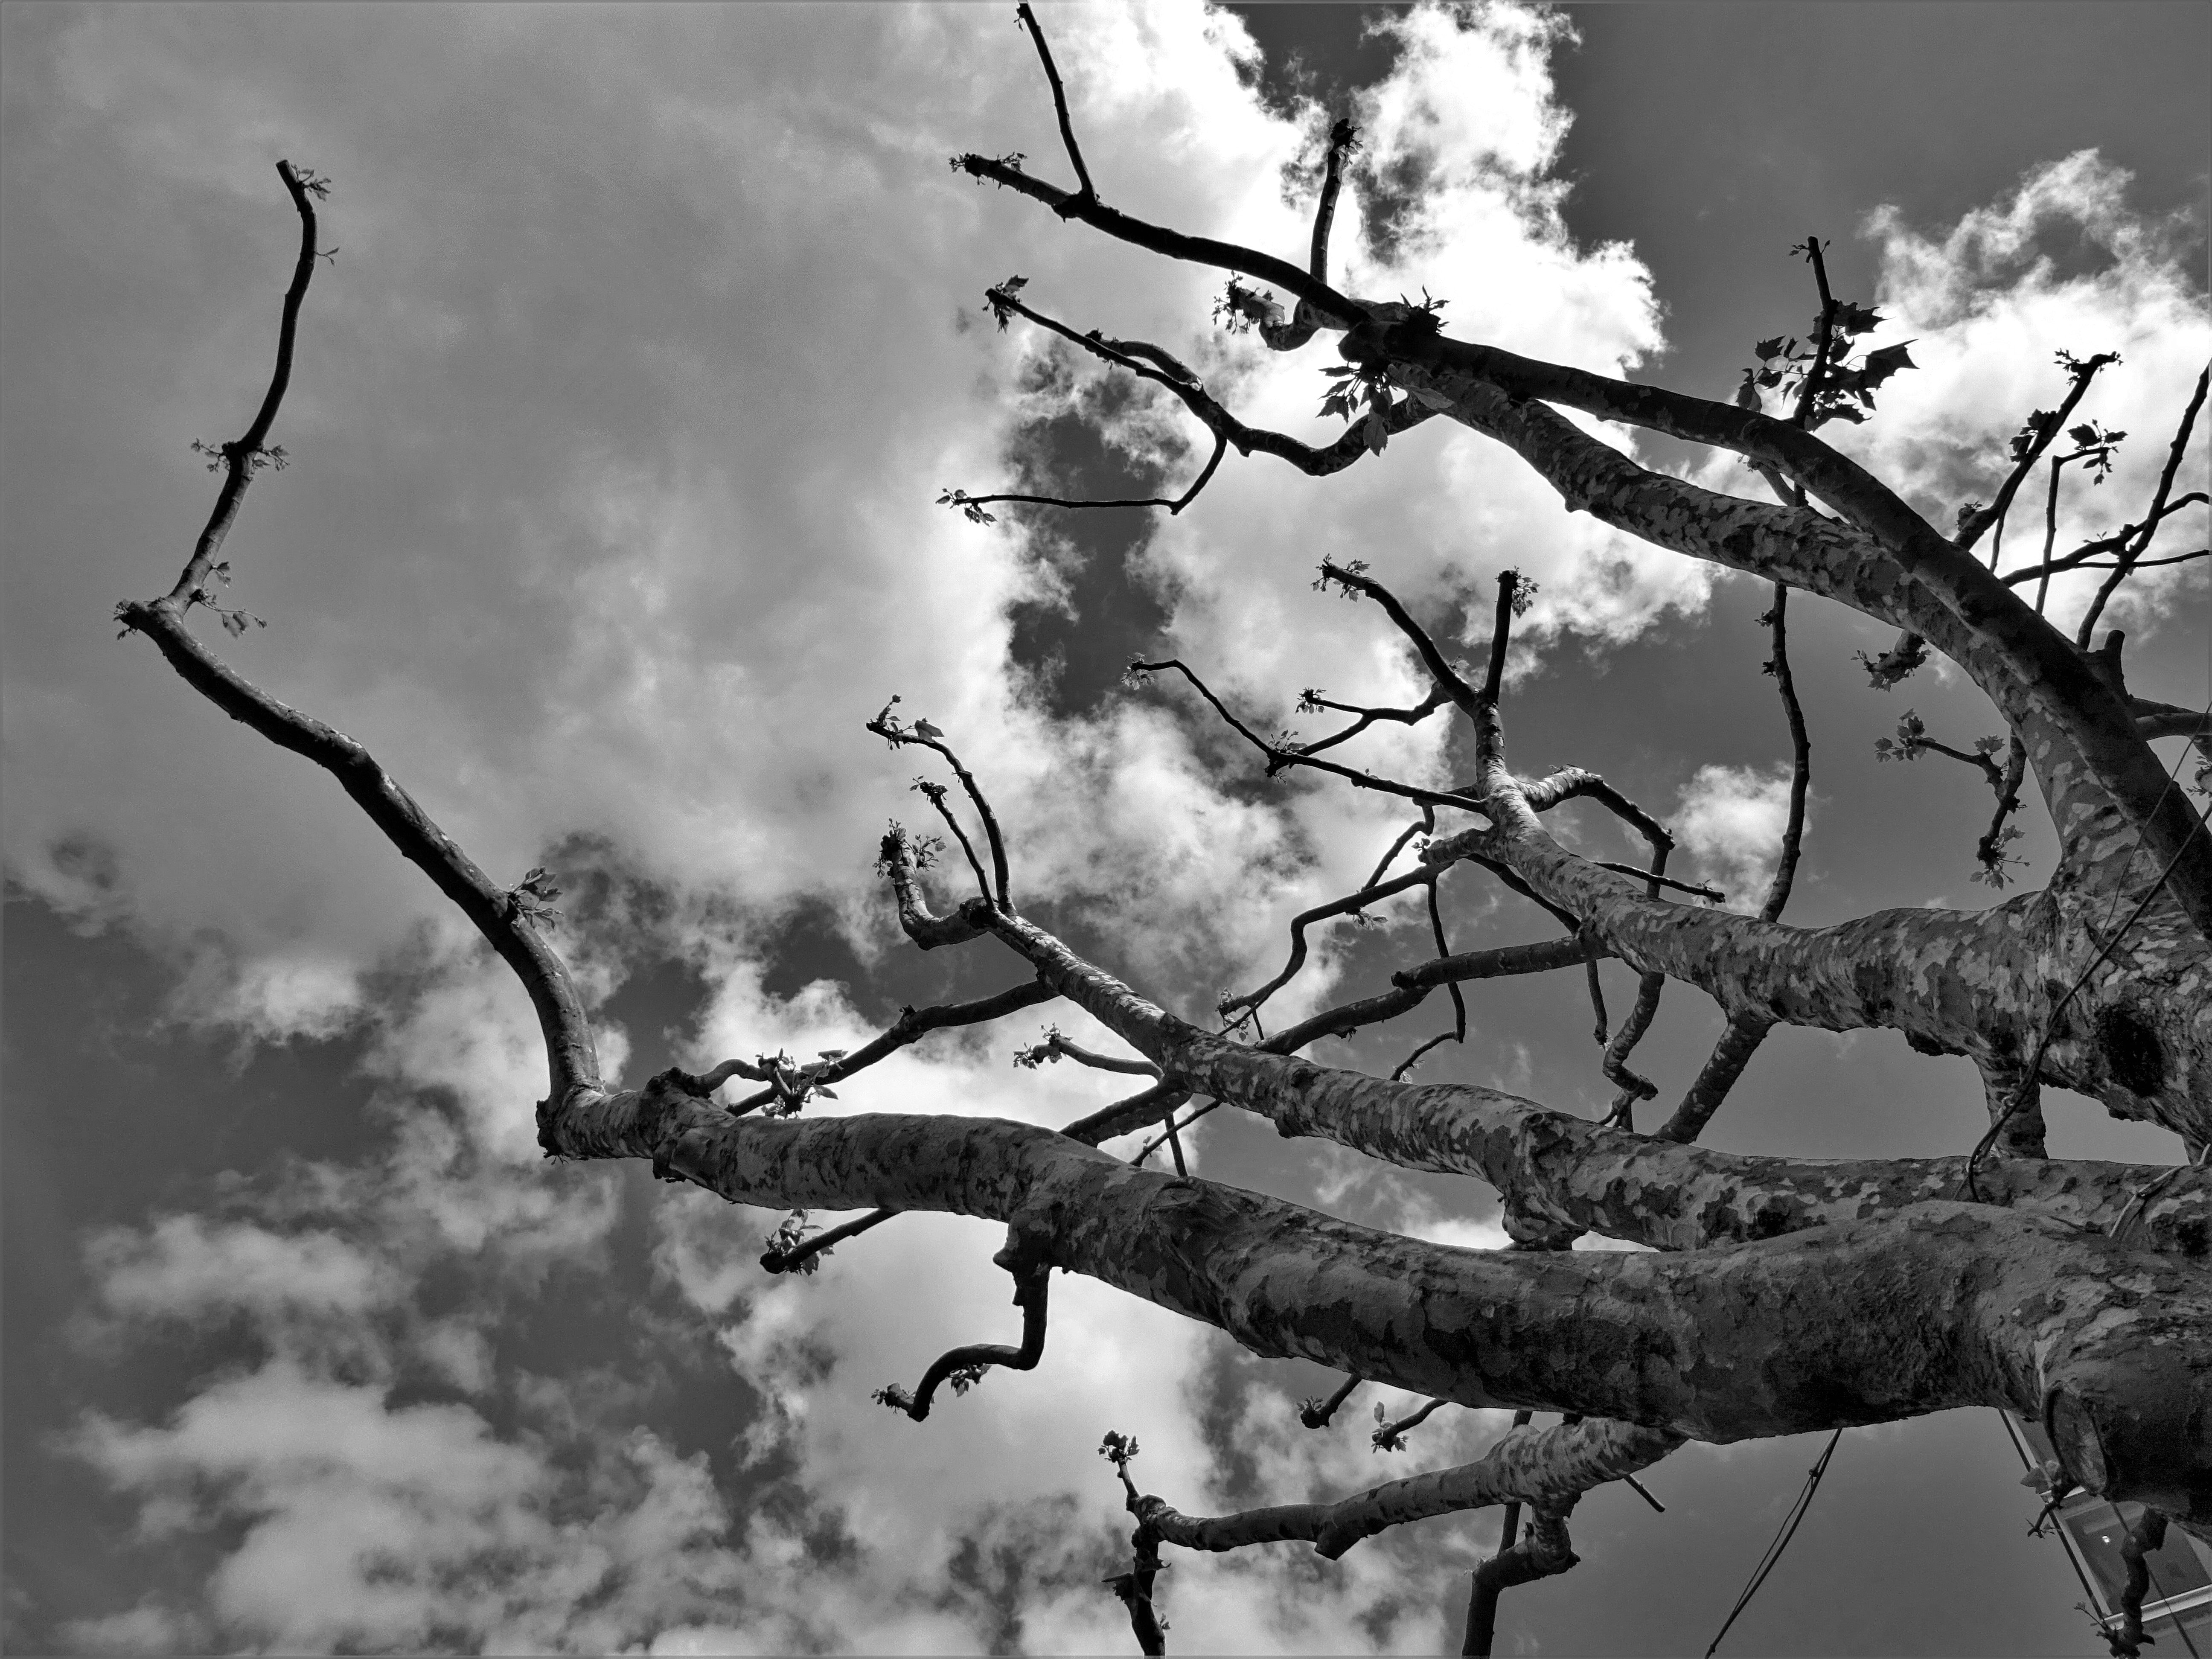
branch, tree, monochrome photography, black and white, sky, twig, atmospheric phenomenon, plant, monochrome, woody plant, spring, cloud, leaf, photography, stock photography, atmosphere, thorns, spines, and prickles, plant stem, trunk